Robert Lewandowski

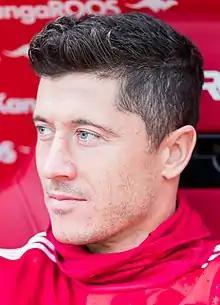
Lewandowski with Bayern Munich in 2019

Robert Lewandowski (born 21 August 1988) is a Polish professional footballer who plays as a striker for club Barcelona. He has scored over 700 senior career goals for club and country. Widely regarded as one of the greatest strikers of all time, Lewandowski won the Best FIFA Men's Player Award in 2020 and 2021. Further awards include the UEFA Men's Player of the Year Award in 2020, the IFFHS World's Best Player in 2020 and 2021, the European Golden Shoe for the 2020–21 and 2021–22 seasons, and the Gerd Müller Trophy in 2021 and 2022. He was runner-up for the Ballon d'Or in 2021. He is one of only five players to have scored 100 goals with three different clubs.